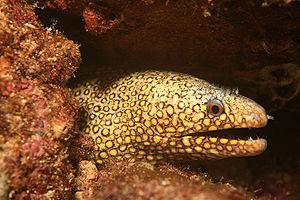
Muraena est un genre de poissons de la famille des murènes.